Templeton railway station

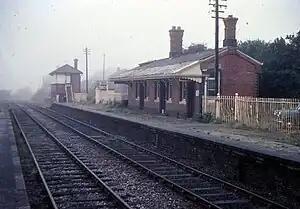
The station building and signal box after closure in 1967

Templeton railway station served the village of Templeton, Pembrokeshire, Wales, from 1877 to 1964 on the Pembroke and Tenby Railway.